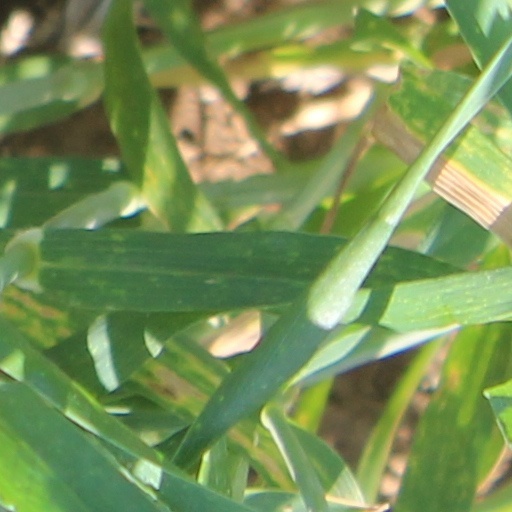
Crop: wheat